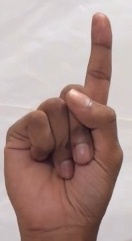
ASL sign: 1